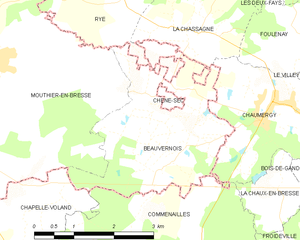
Carte des communes françaises
Beauvernois est une commune française située dans le département de Saône-et-Loire en région Bourgogne-Franche-Comté.